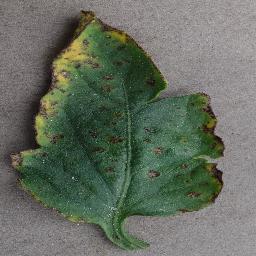
Label: Tomato___Bacterial_spot